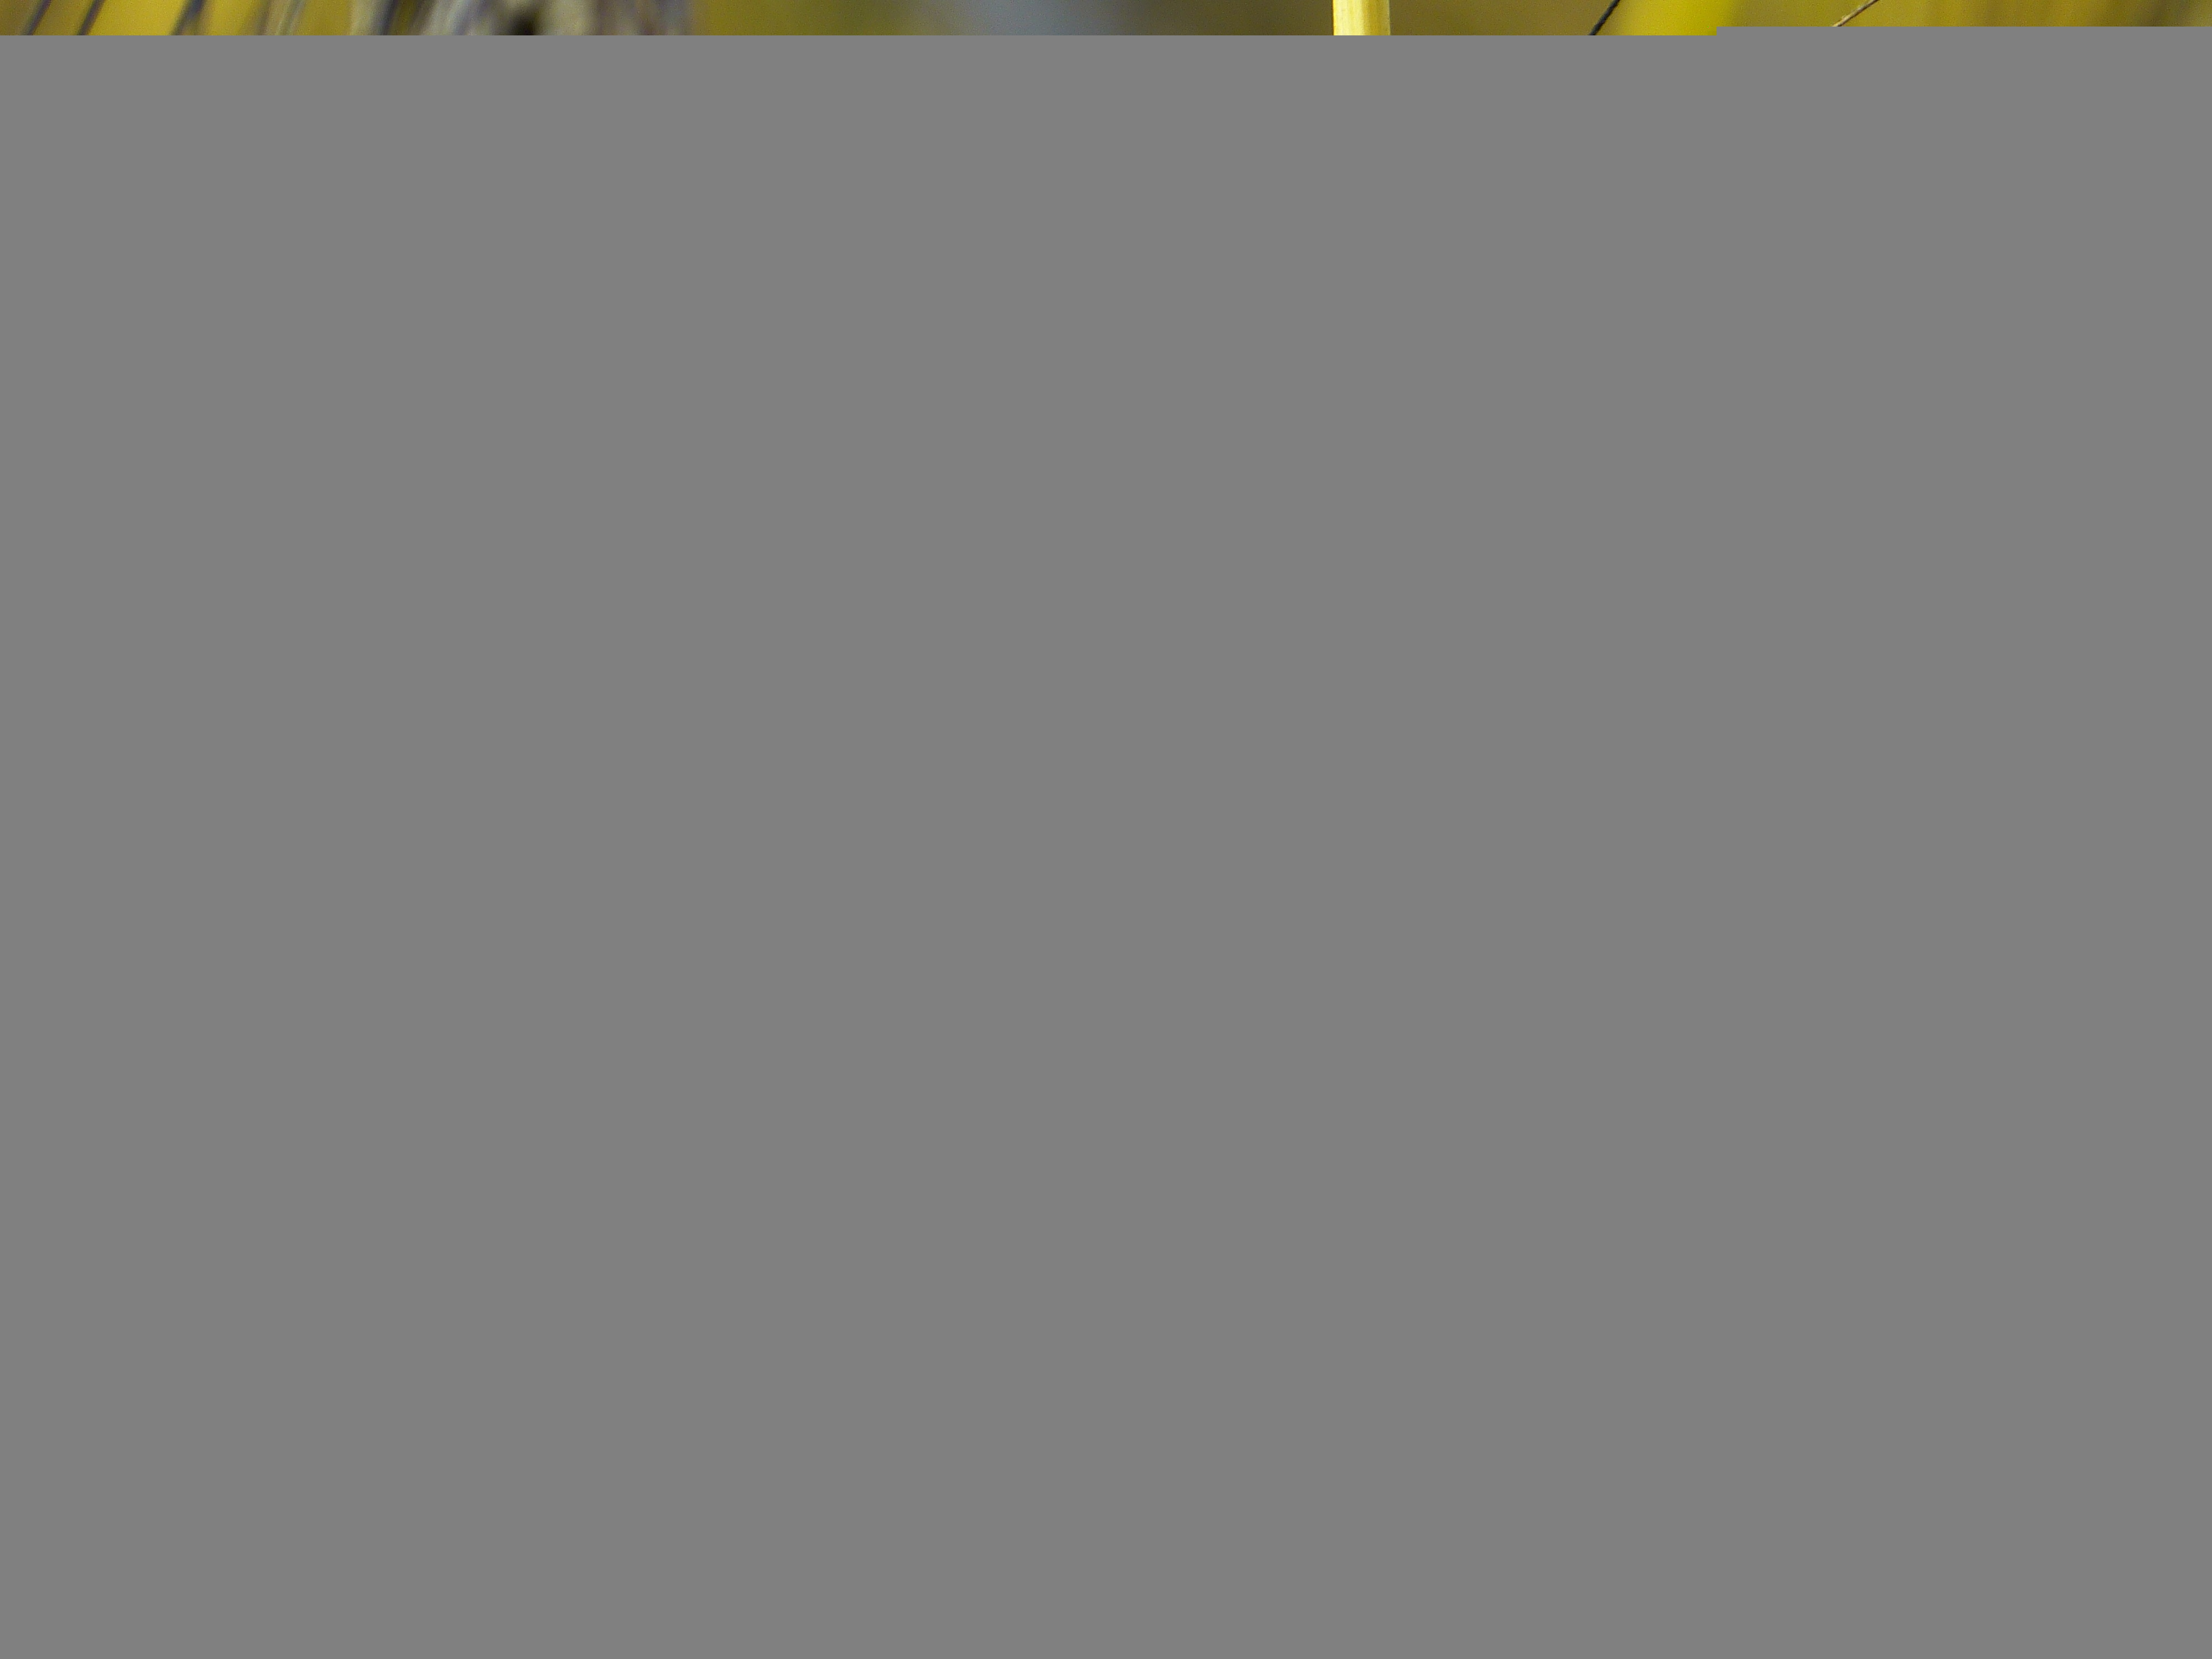
nature, grass, branch, wing, plant, leaf, flower, food, harvest, insect, grow, yellow, agriculture, flora, fauna, cereal, close up, macro photography, emmer, grass family, urkorn, triticum dicoccum black emmer, triticum dicoccon var, atratumgetreide